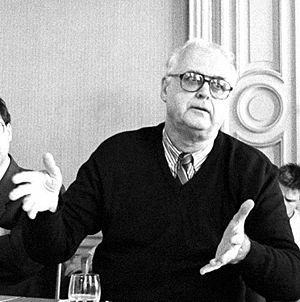
John Quentin Hejduk est un architecte, artiste et enseignant américain. Il passe l'essentiel de sa vie à New York.